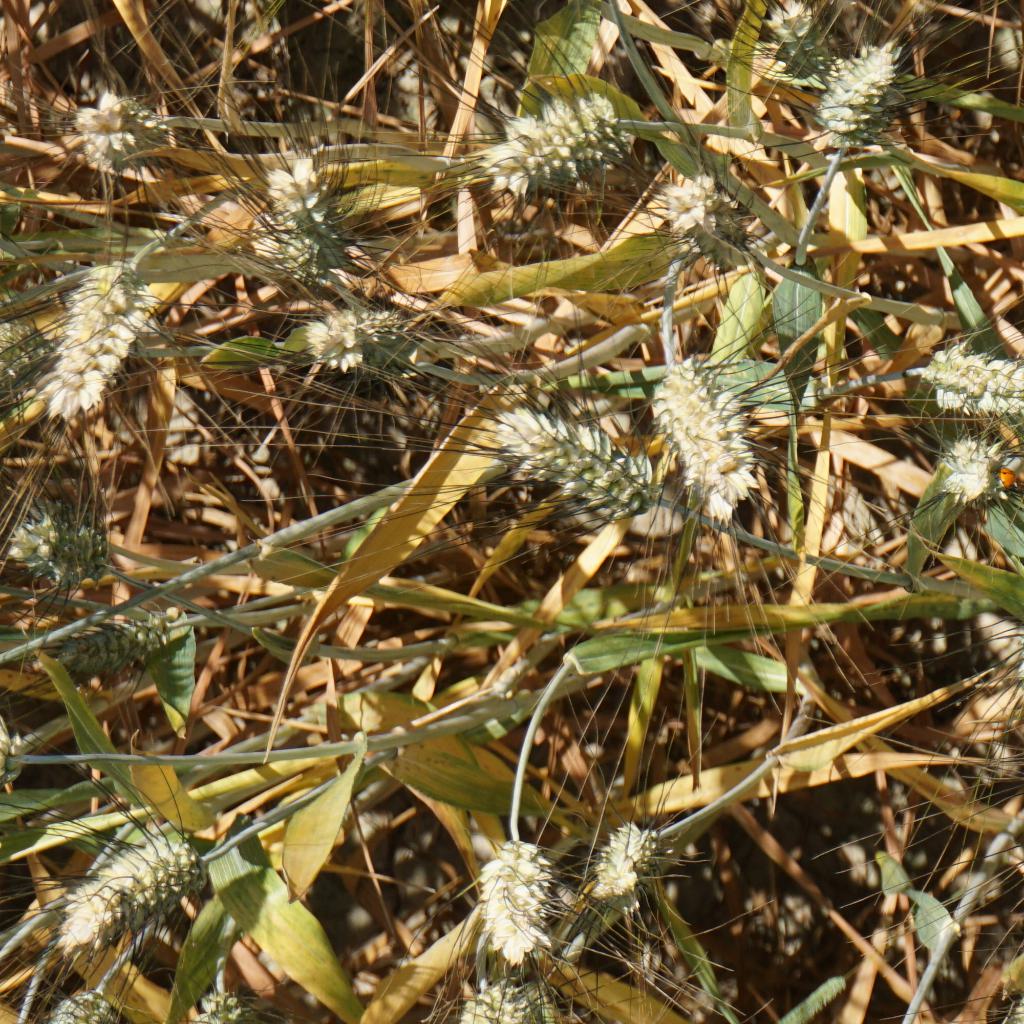
Country: France
Location: Gréoux
Wheat development stage: Filling - Ripening